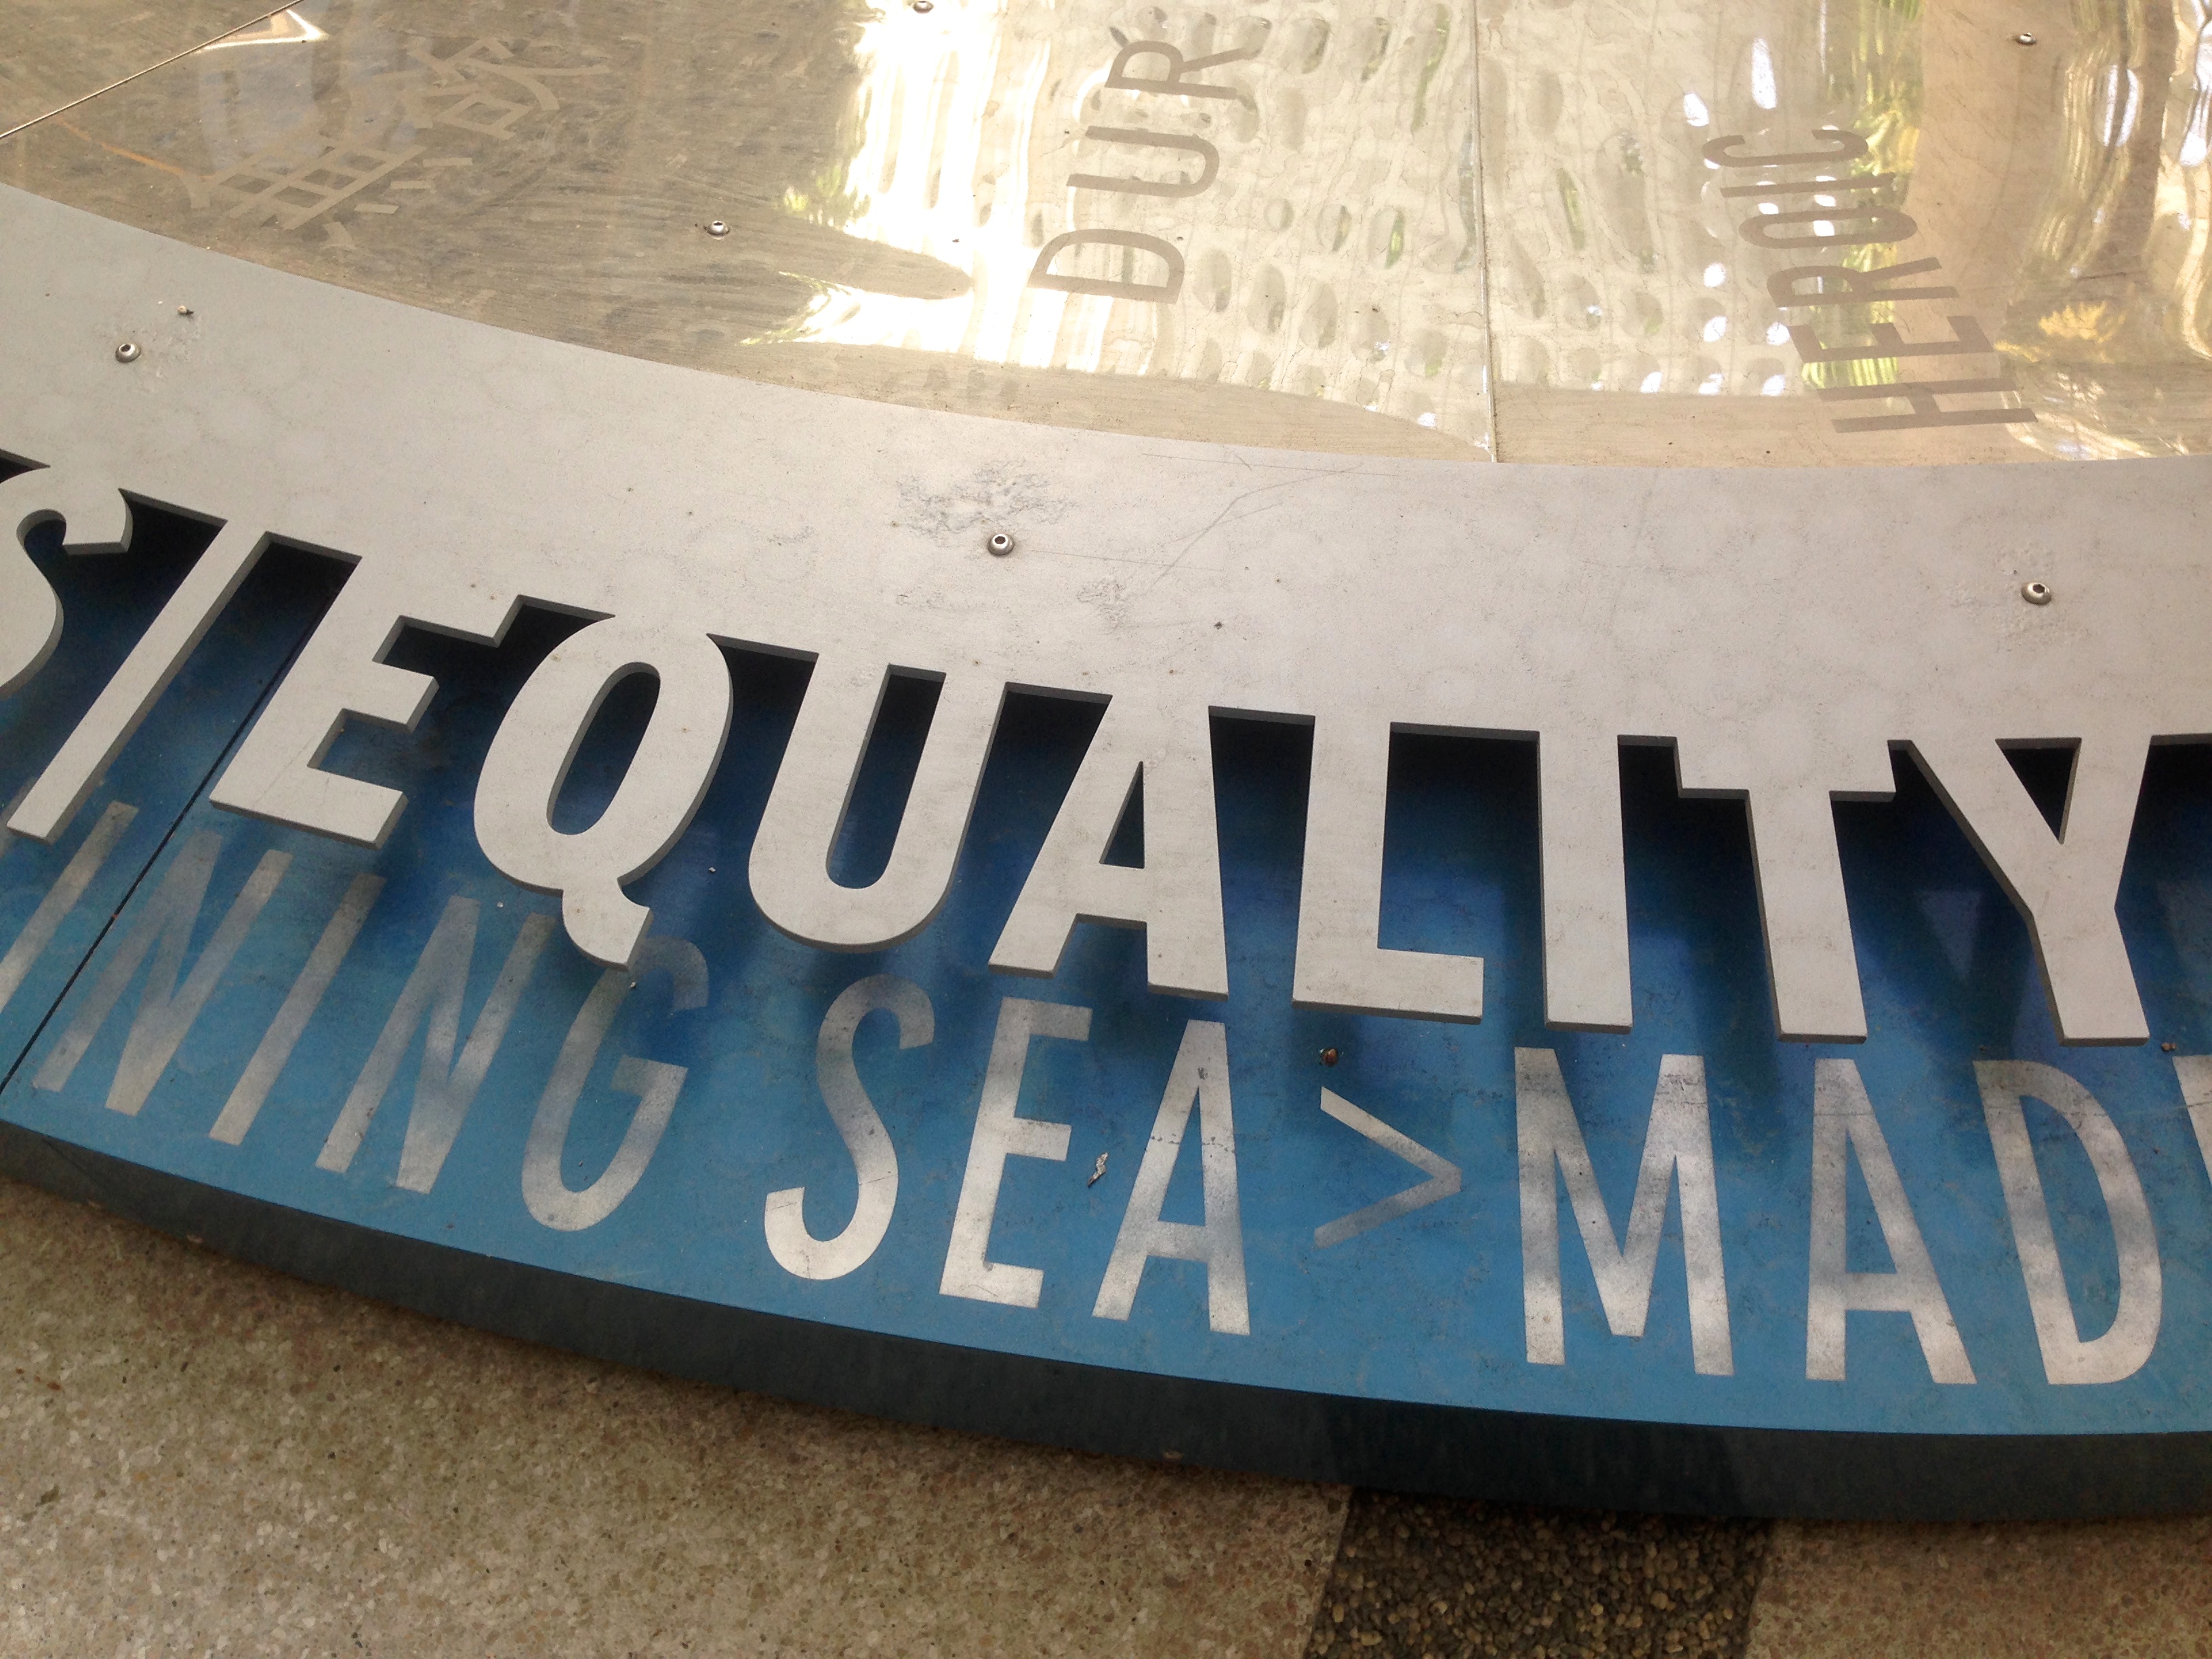
number, sign, font, automotive exterior, vehicle registration plate